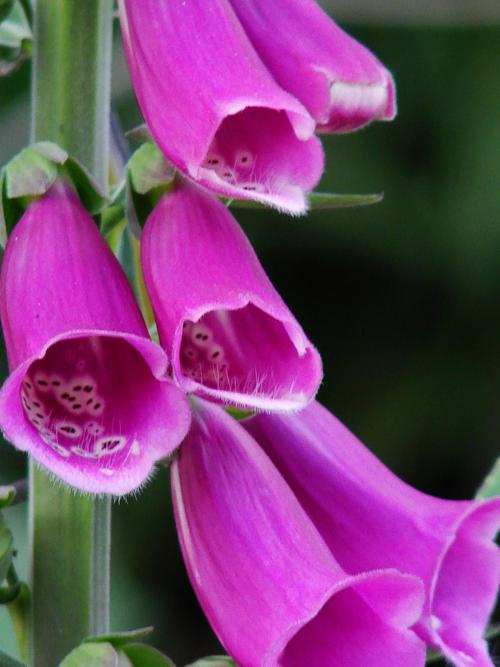
Label: foxglove